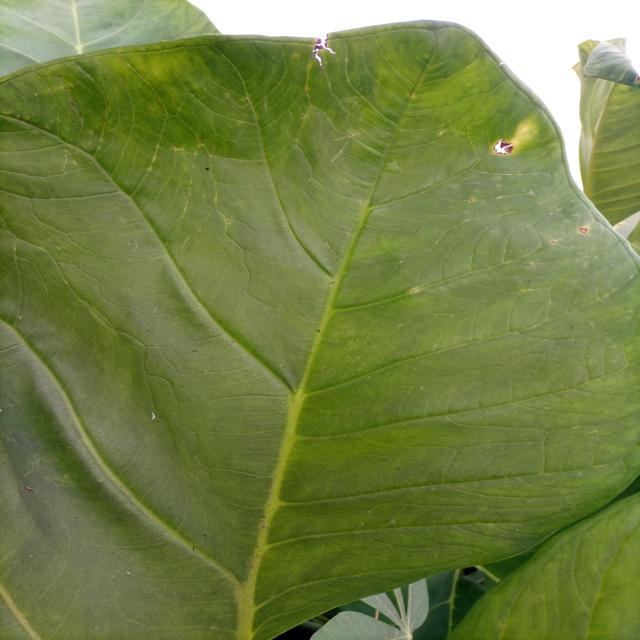
Label: Early_Blight